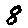
Label: 8